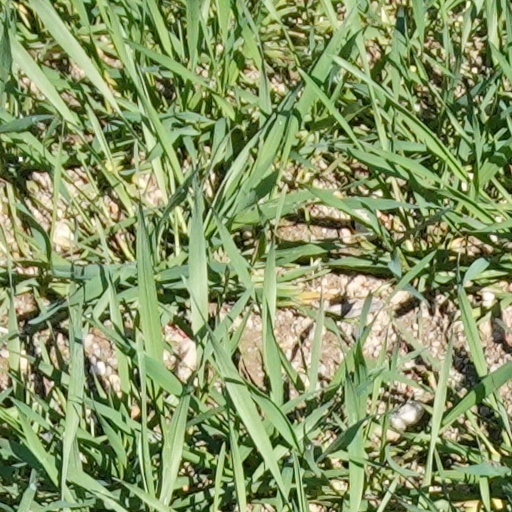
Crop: wheat